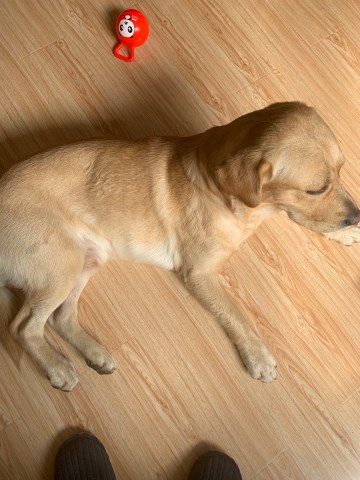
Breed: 3580-n000122-Labrador_retriever